The Boy's Own Paper

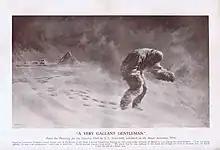
This plate appeared in the 36th "The Boy's Own Annual" (1913–1914), and is based on the painting "A Very Gallant Gentleman" by John Charles Dollman. It depicts the last moments of Lawrence Oates.

The contents usually included adventure stories and stories about public school life; notes on how to practise nature study, sports and games; instructions for how to make items including canoes; puzzles and essay competitions. One of the stories in the opening issue was "My First Football Match", the first of many by Talbot Baines Reed set in public schools (Reed, who had not in fact attended such a school, later became the paper's first assistant editor); and the first volume's serials included "From Powder Monkey to Admiral, or The Stirring Days of the British Navy". In the same volume, Captain Matthew Webb contributed an account of how he swam the English Channel.